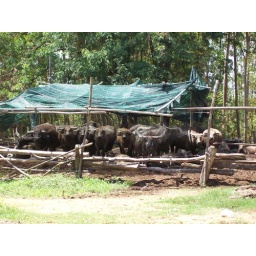
a herd of water buffalo in their pen along the side of the road